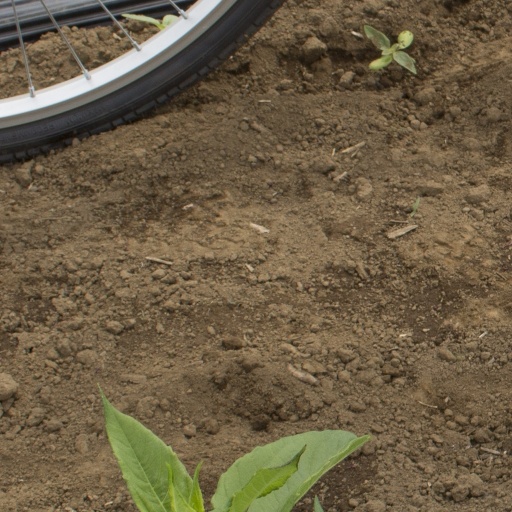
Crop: Jerusalem artichoke